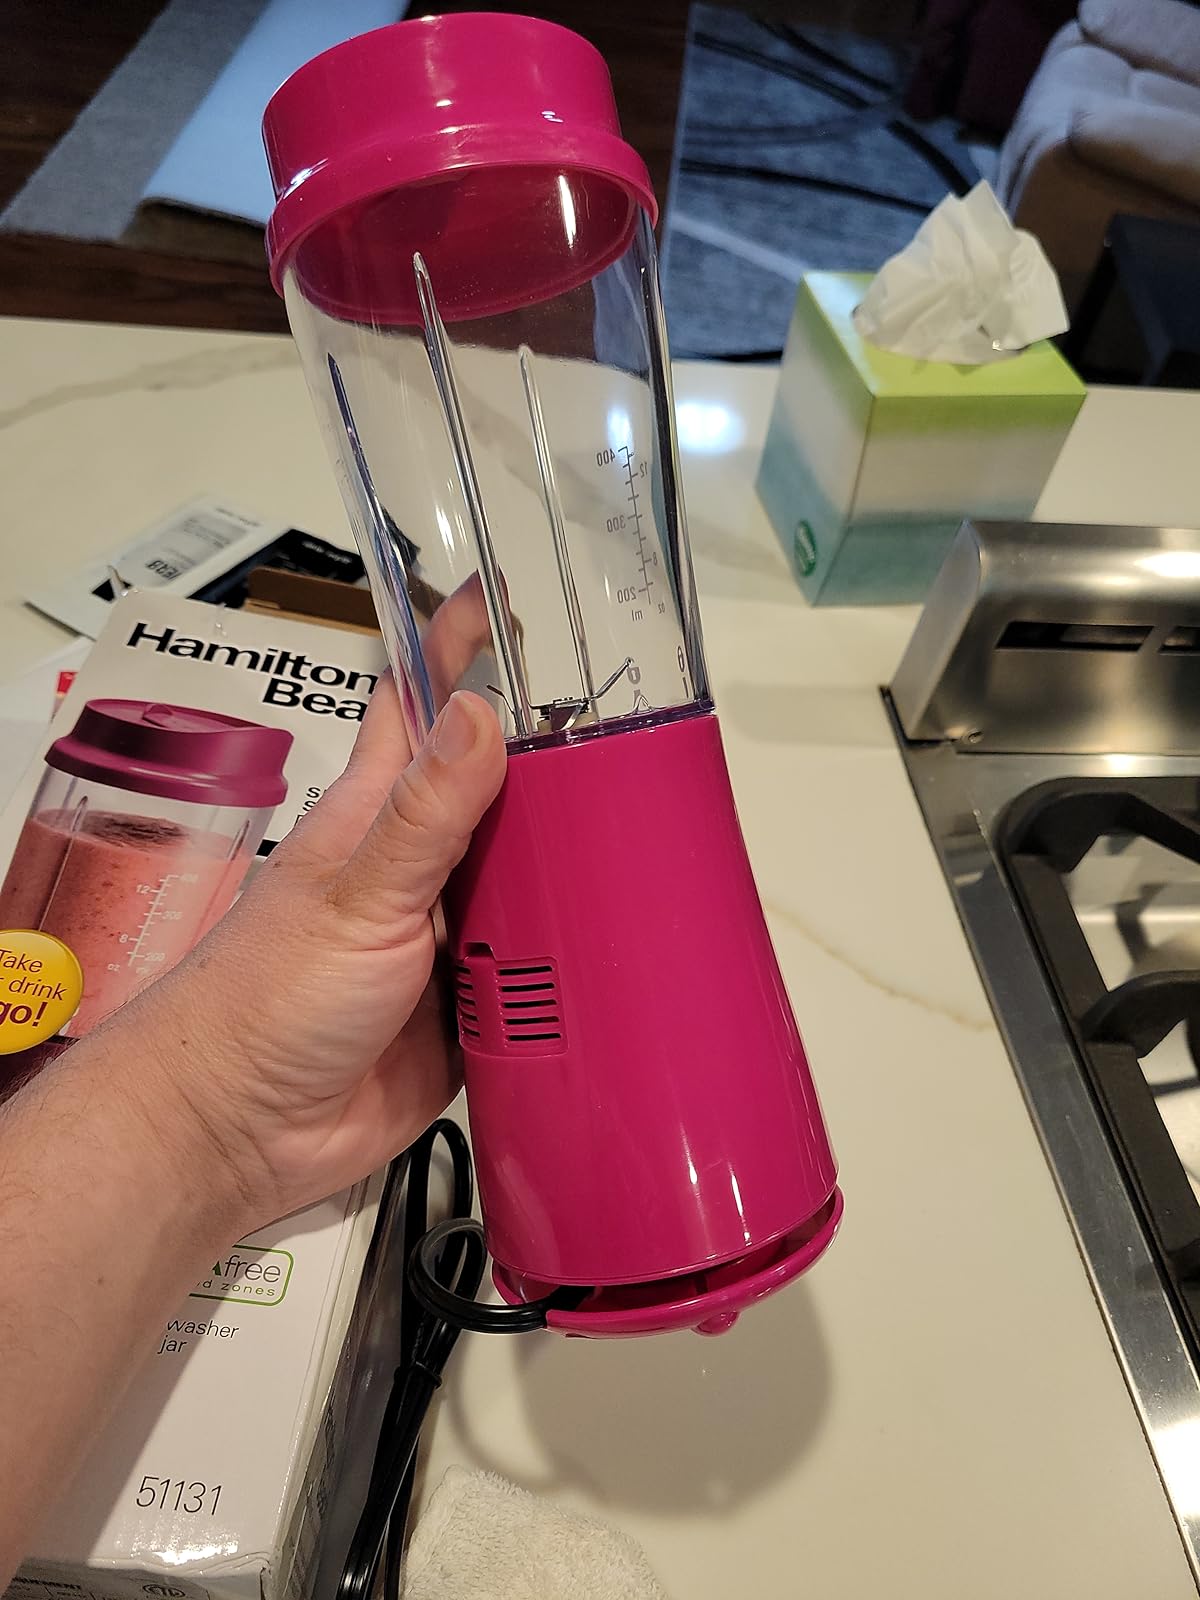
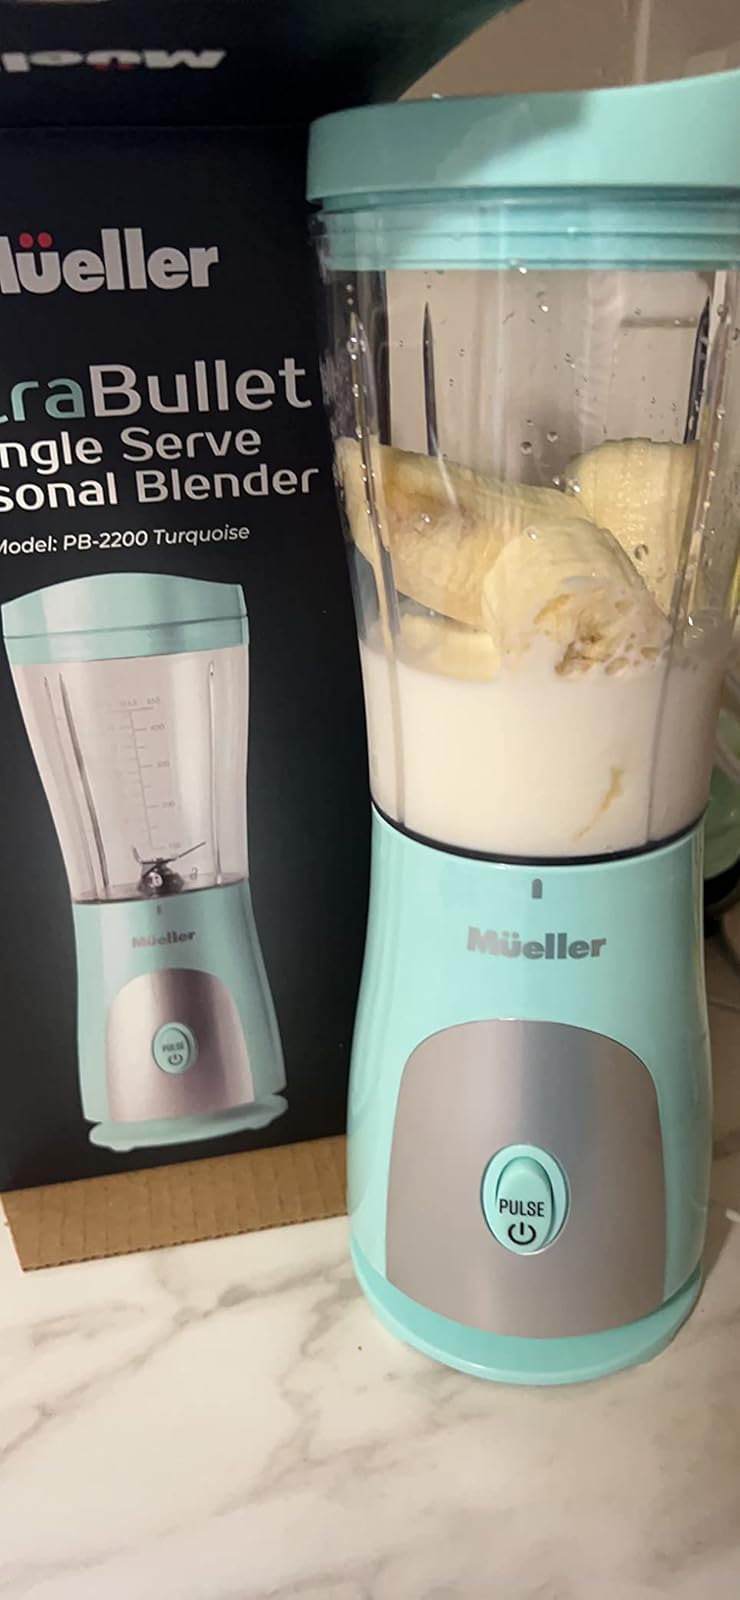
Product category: items_blender
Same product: no